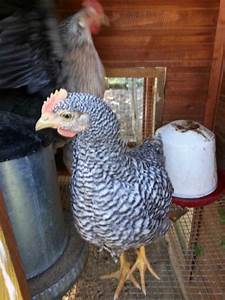
Label: gallina